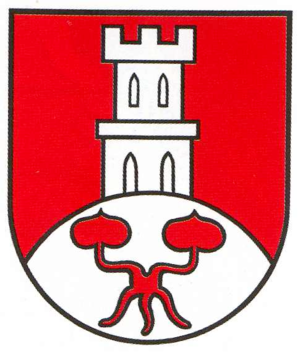
Warberg
Coat of arms of Warberg
Warberg er en kommune i den centrale del af Landkreis Helmstedt, i den sydøstlige del af den tyske delstat Niedersachsen. Den har en befolkning på knap 900 mennesker, og er